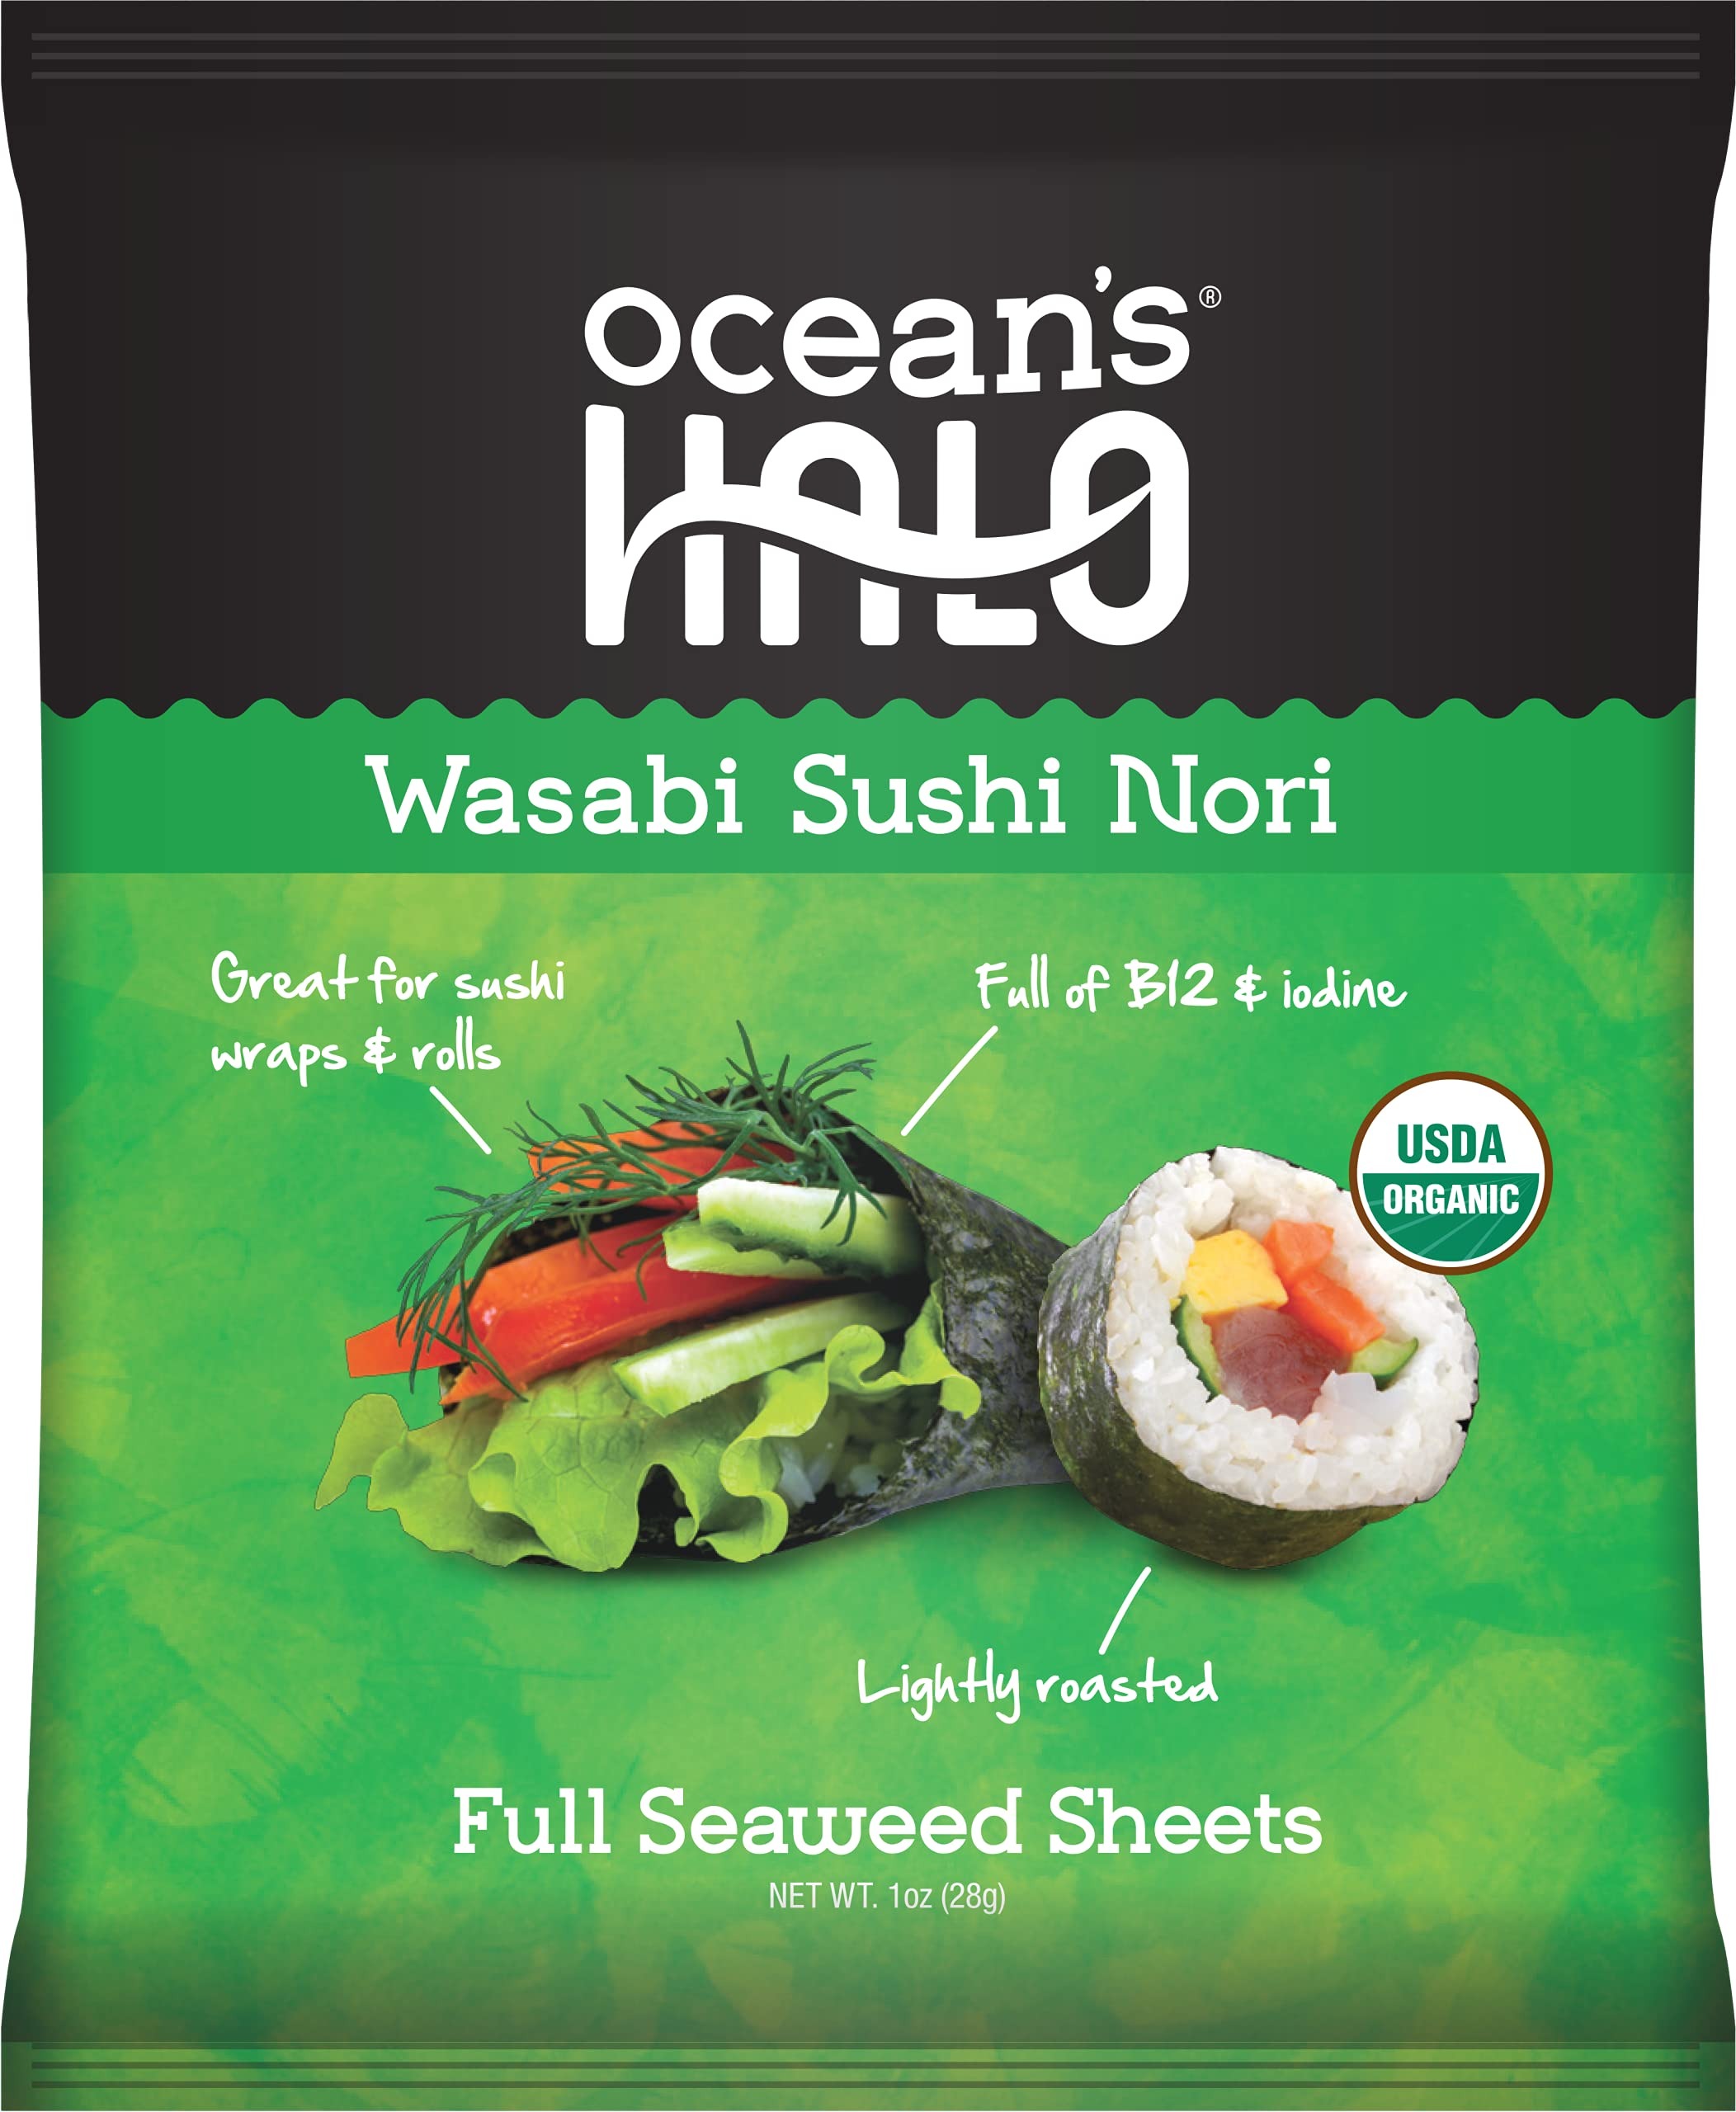
Item Name: 12-Pack (120 Sheets) Wasabi Sushi Nori Seaweed by Ocean's Halo
Bullet Point 1: Full Seaweed Sheets
Bullet Point 2: Spicy Wasabi Kick!
Bullet Point 3: USDA-Certified Organic Seaweed, Non-GMO, Certified Vegan
Bullet Point 4: High in Vitamin B-12 and Iodine
Bullet Point 5: Bring sushi night home -- perfect for your own sushi rolls and handrolls!
Product Description: Bring sushi night home with our Sushi Nori seaweed sheets, now with a hot & spicy kick of wasabi flavor! Perfect for use as sushi paper in hand rolls, musubi, sushi, Japanese or Korean style rice bowls, homemade nigiri, maki and more! Better yet, pair it with some veggies like avocado and cucumbers, then dip it all in our No-Soy Sauce for an easy-to-make lunchtime snack! Our USDA Organic certified seaweed sheets are made with gluten-free ingredients and are responsibly and sustainably sourced from a protected bay area off the southwest coast of South Korea. Enjoy as a standalone healthy, crispy snack that kids and adults alike will love, or use in any at-home Asian, Japanese or Korean recipes like Ramen or even try it in Pho! Add a splash of umami flavor to any dish, or bring sushi night home with Ocean’s Halo seaweed snacks!
Value: 12.0
Unit: Ounce

Price: 4.24